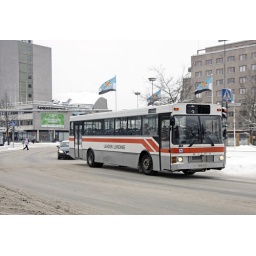
Koiviston auto local traffic bus in Lahti. // Koiviston Auton / Lahden Liikenteen bussi #330 (vm. 1986) Lahdessa tammikuussa 2009.